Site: brandenburg
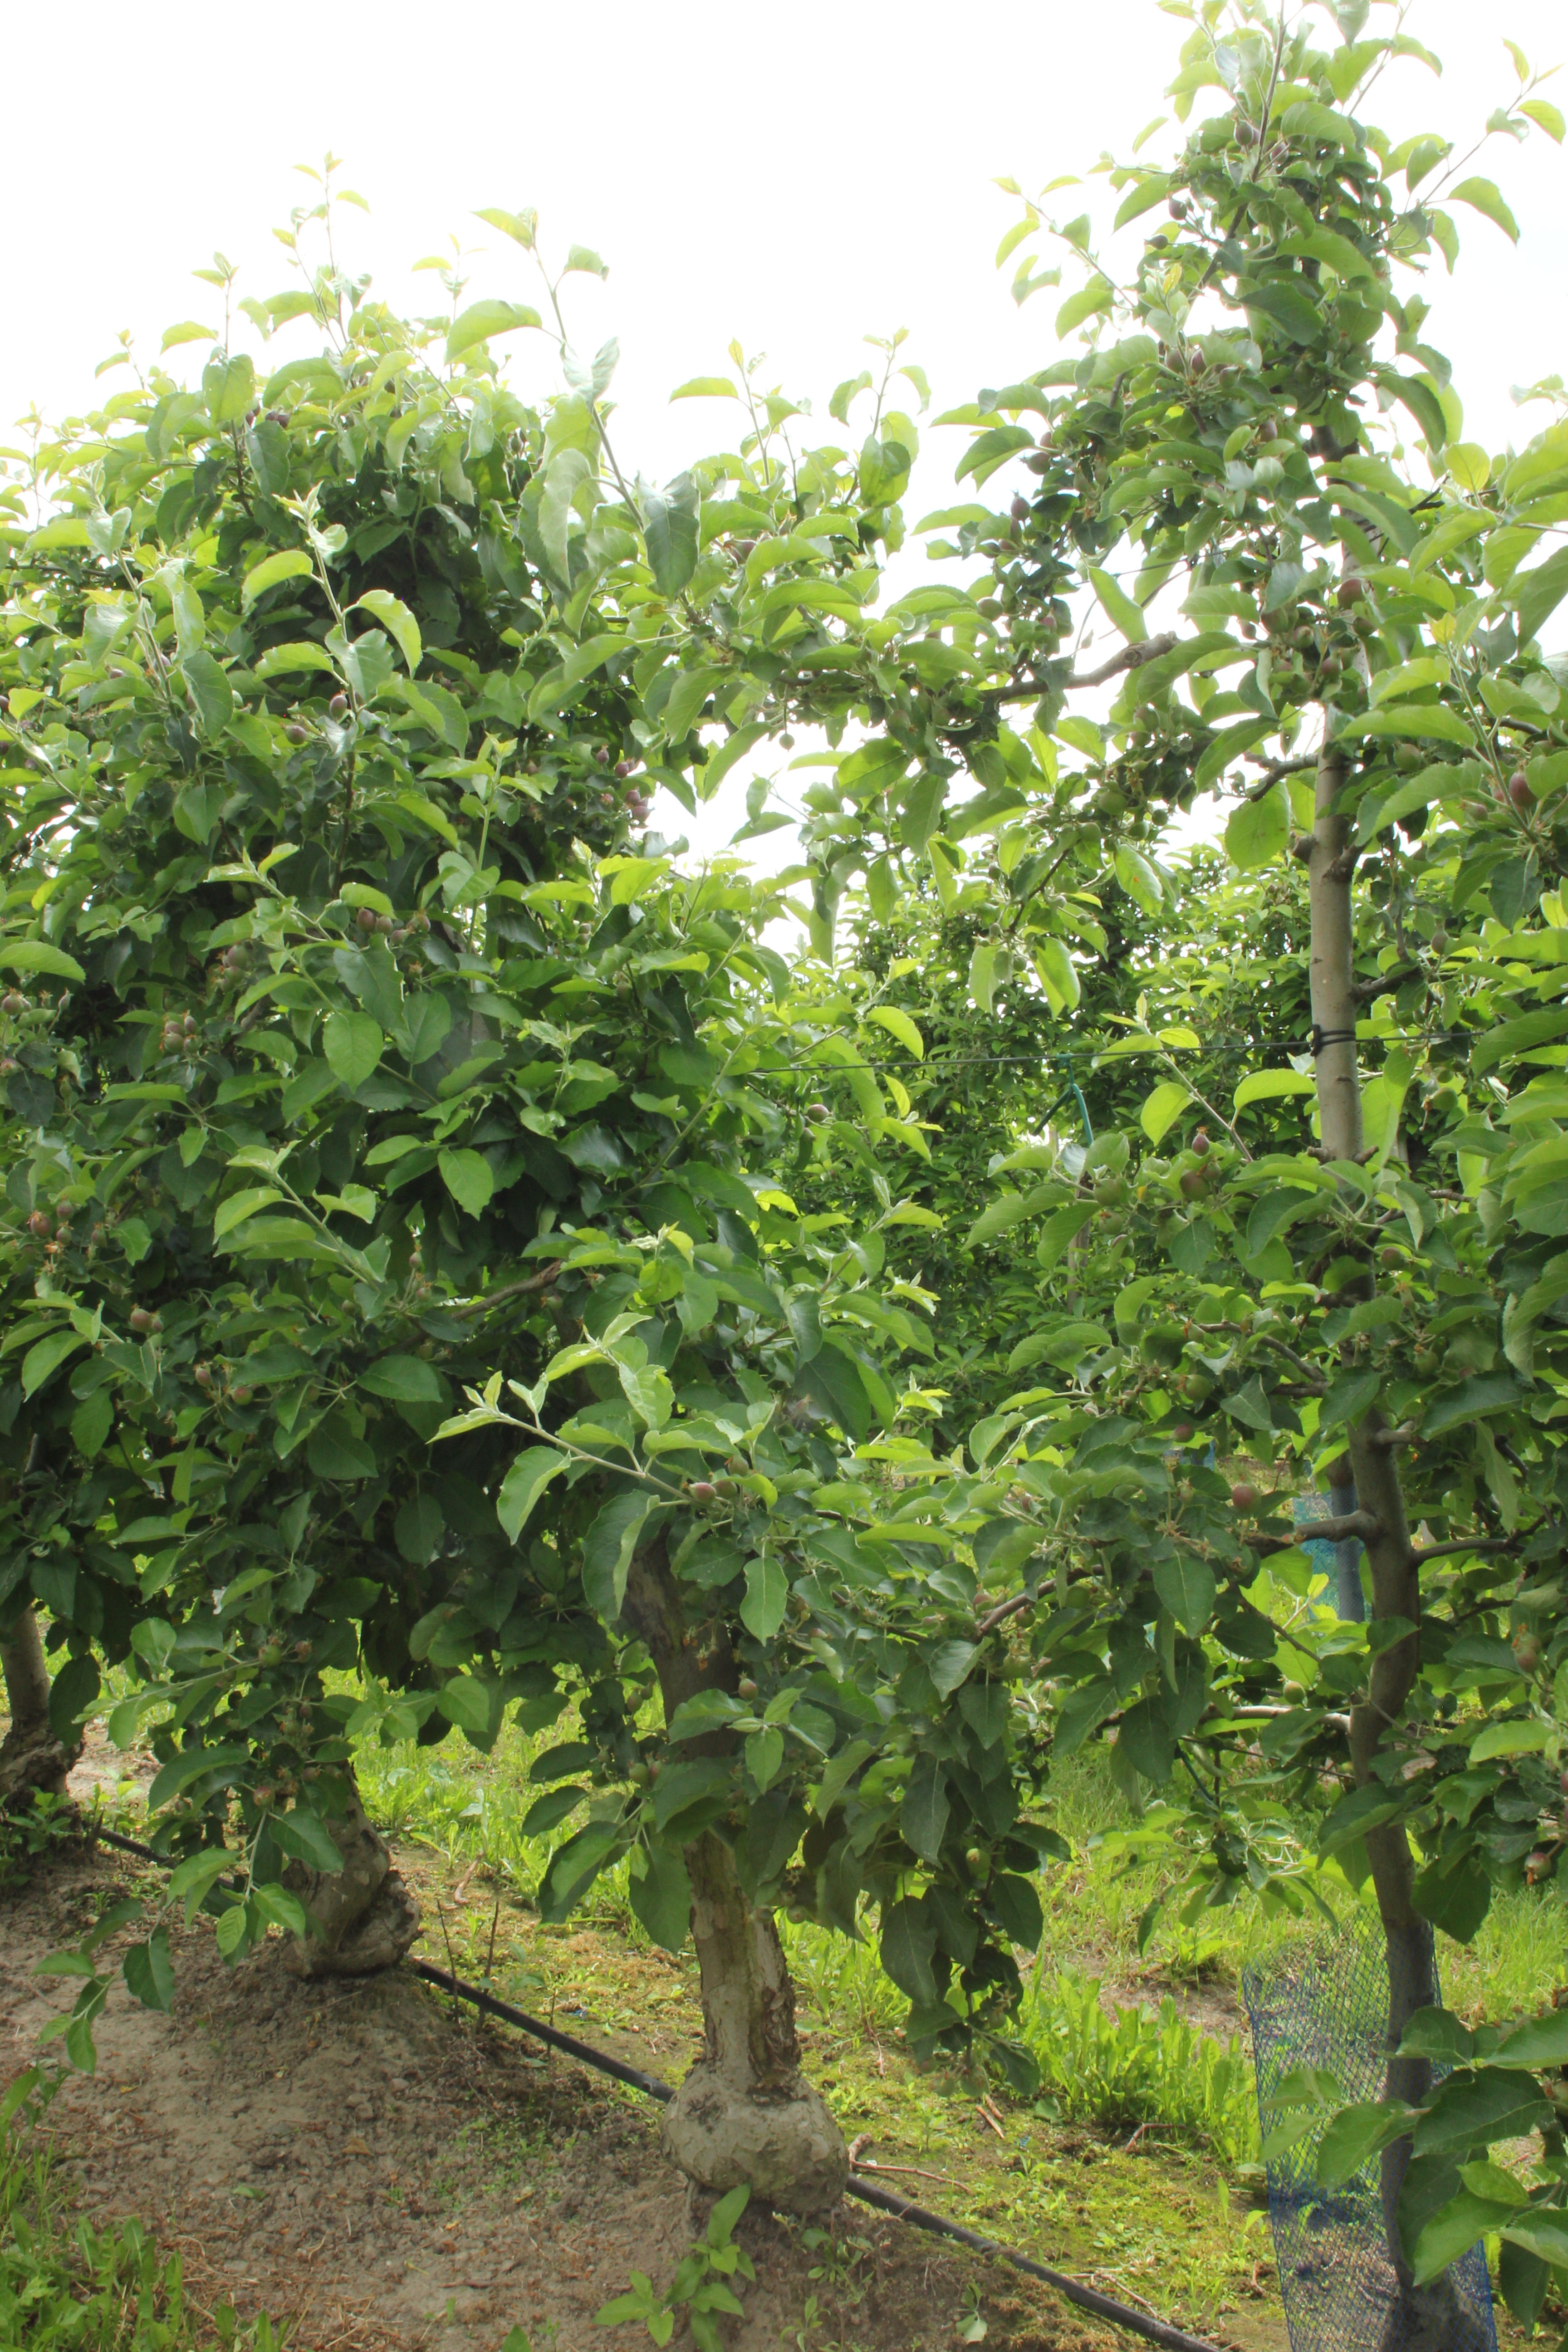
Growth stage (BBCH 72): Development of fruit